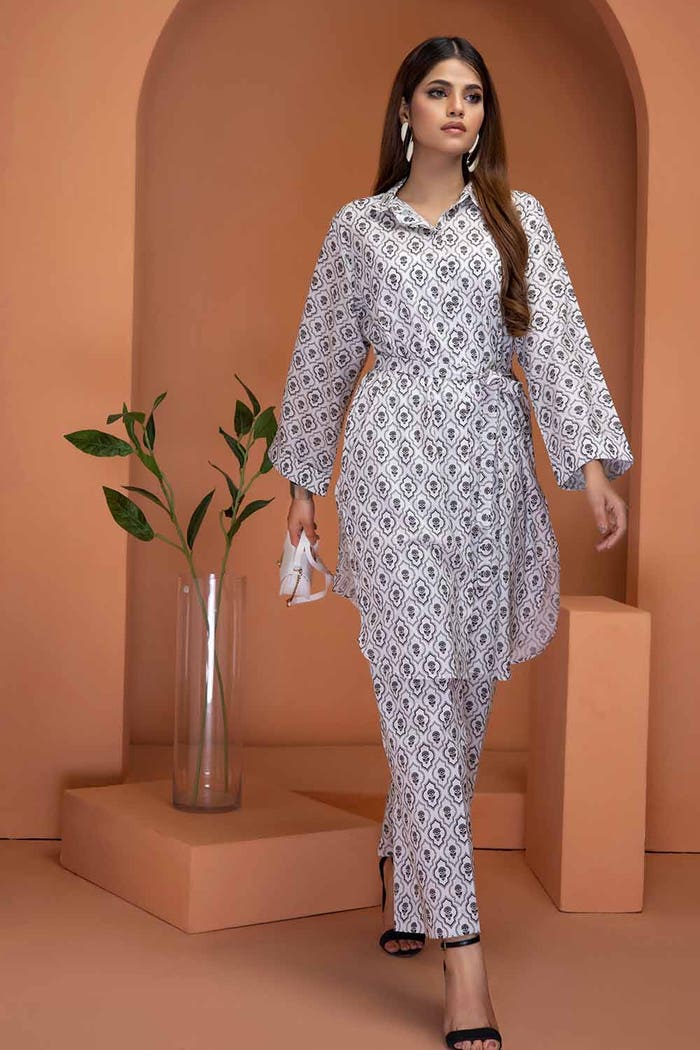
white multi kurta set